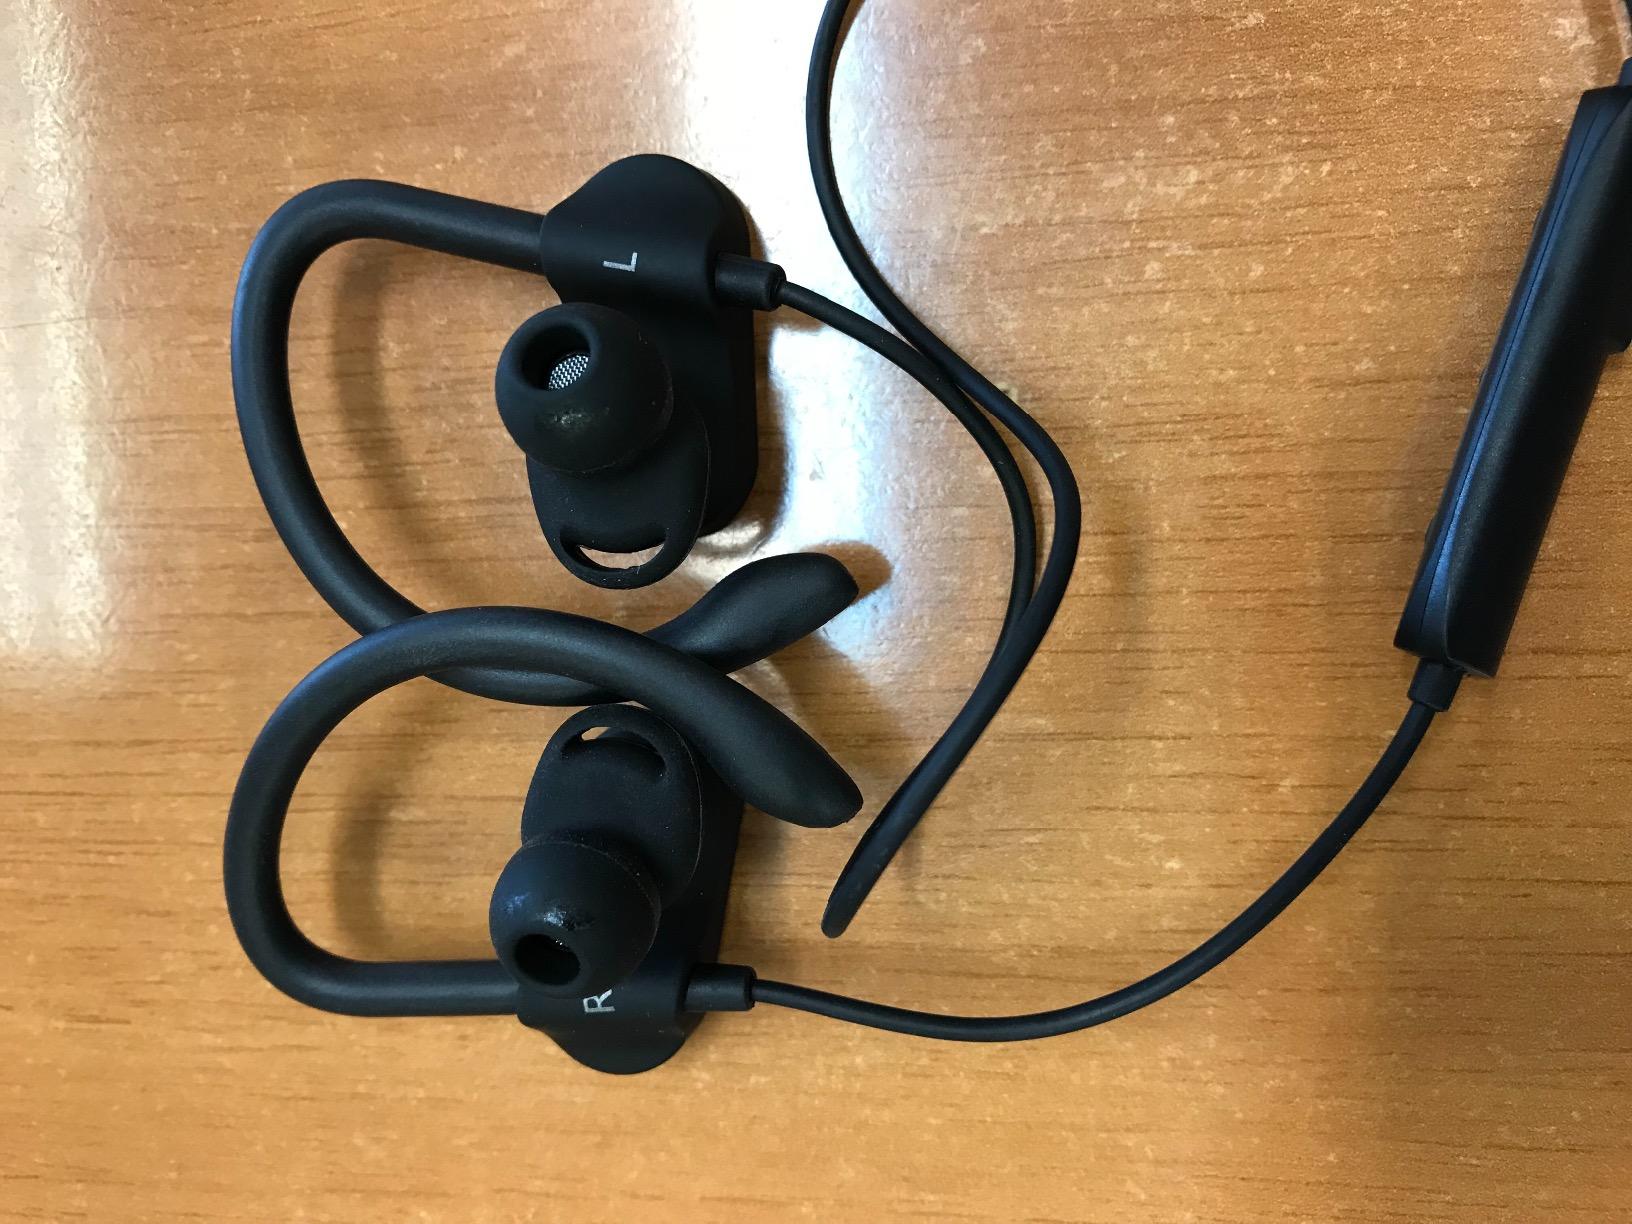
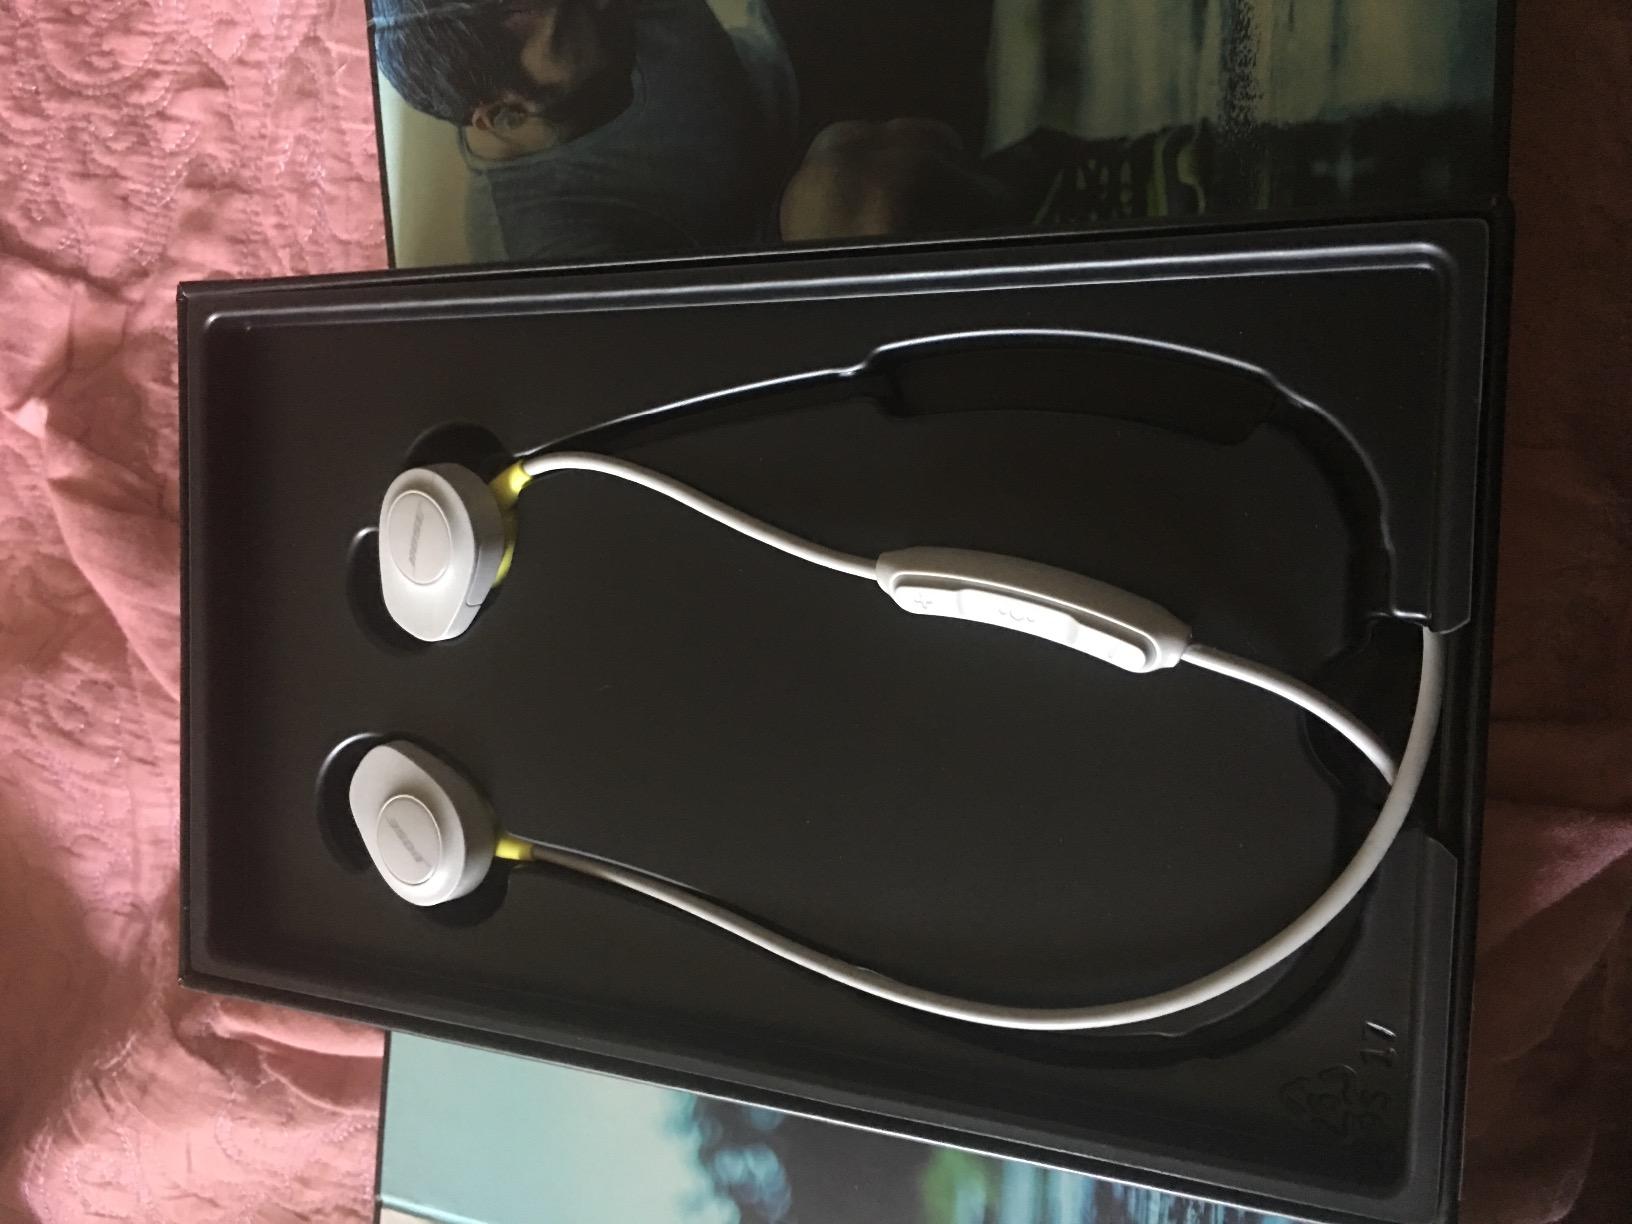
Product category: headphones
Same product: no